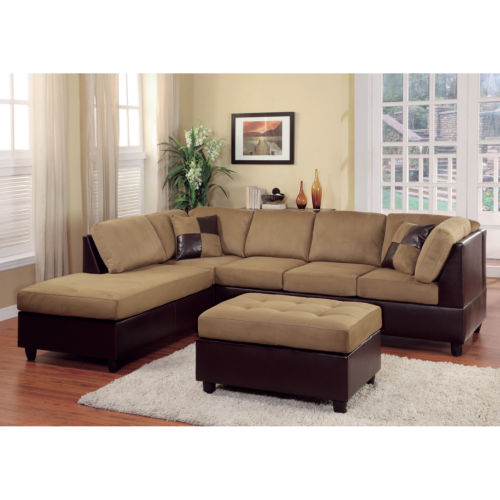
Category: sofa